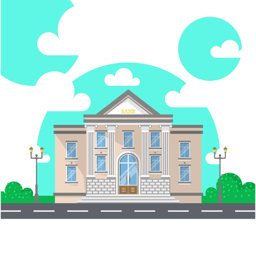
facade of a bank building with columns .